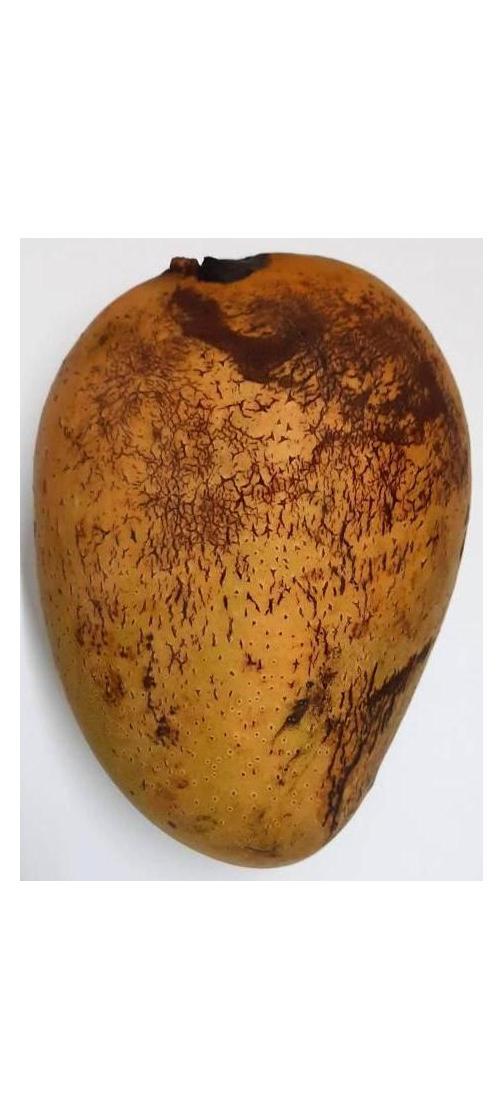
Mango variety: Ashshina Classic